List of accolades received by Hacksaw Ridge

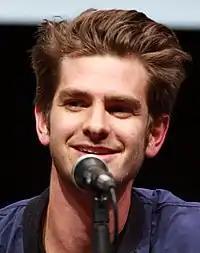
Mel Gibson received several awards and nominations for his direction, as did Andrew Garfield for his performance.

"Hacksaw Ridge" is a 2016 biographical war film, directed by Mel Gibson from a screenplay by Andrew Knight and Robert Schenkkan, and based on the 2004 documentary "The Conscientious Objector" by Terry Benedict. The film depicts the World War II experiences of Desmond Doss, an American combat medic in the United States Army who, as a Seventh-day Adventist, refused to carry or use weapons of any kind. He became the first conscientious objector to be awarded the Medal of Honor, for saving an estimated 75 men during the Battle of Okinawa. "Hacksaw Ridge" stars Andrew Garfield as Doss, with Sam Worthington, Luke Bracey, Teresa Palmer, Hugo Weaving, Rachel Griffiths, Vince Vaughn and Richard Pyros in supporting roles.